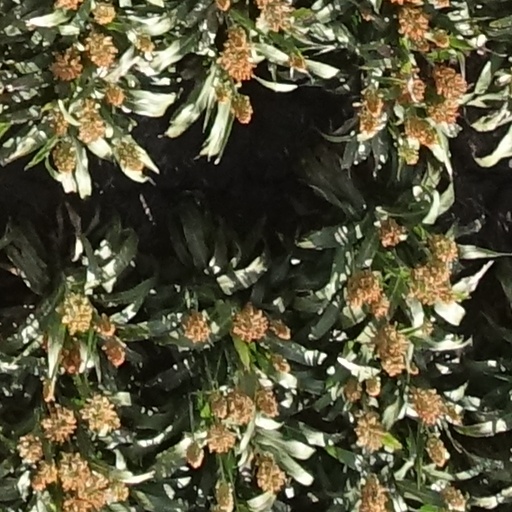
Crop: sorghum